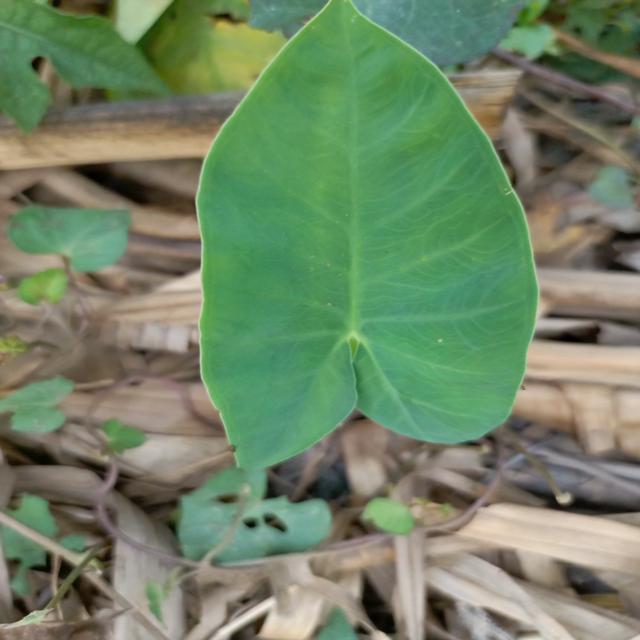
Label: Healthy